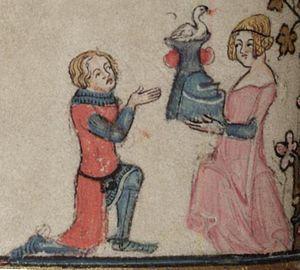
Un chevalier agenouillé (à gauche), portant par-dessus son armure un surcot rouge sans manches, reçoit un heaume cimé d'un cygne d'une dame debout, vêtue d'une robe rose. Détail d'une enluminure tirée d'un manuscrit du Roman d'Alexandre.